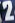
Number: 2